Josiah White

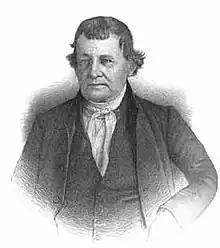
A 19th century illustration of White

Josiah White (1781–1850) was a Pennsylvania industrialist and key figure in the American Industrial Revolution.